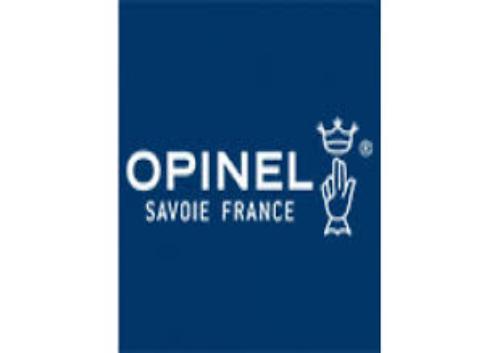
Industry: Necessities